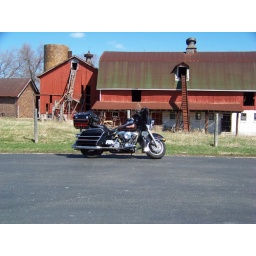
my bike in front of a barn in wixom